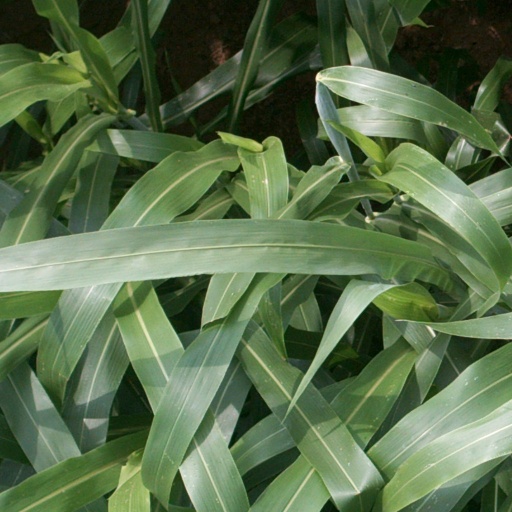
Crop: sorghum